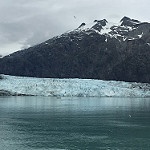
Label: glacier